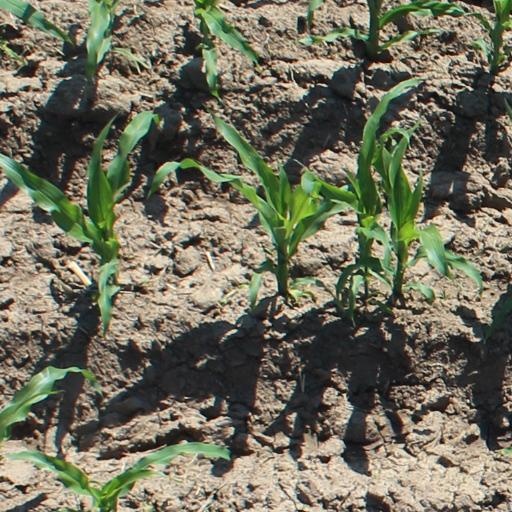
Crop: maize; corn